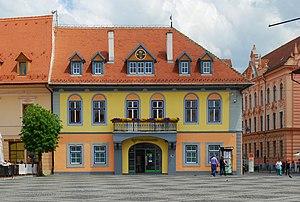
Sibiu rappelant le nom des montagnes proches : Cibin, est le chef-lieu du județ de Sibiu et, avec une population de 147 245 habitants est une des plus grandes villes transylvaines. Elle est traversée par la petite rivière Cibin, affluent de la rivière Olt, elle-même affluent du Danube.
Le Forum démocratique des Allemands de Roumanie est un parti politique roumain représentant la minorité allemande de Roumanie.